Jerry Wolman

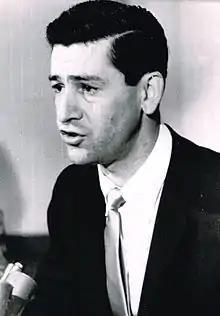
Wolman in 1965

Jerry Wolman (February 14, 1927 – August 6, 2013) was an American developer in Washington, D.C. and owned the Philadelphia Eagles of the National Football League in the 1960s.